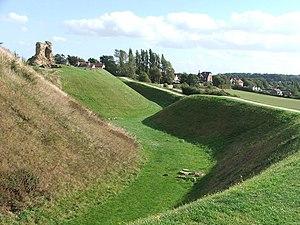
Le château de Sandal est un château médiéval en ruines, situé à Sandal Magna, une banlieue de la ville de Wakefield dans le Yorkshire de l'Ouest. Il surplombe la rivière Calder. Ce fut le site d'intrigues royales, il servit de décor pour la scène d'ouverture de l'une des pièces de William Shakespeare, et fut à l'origine d'une chanson enfantine populaire.